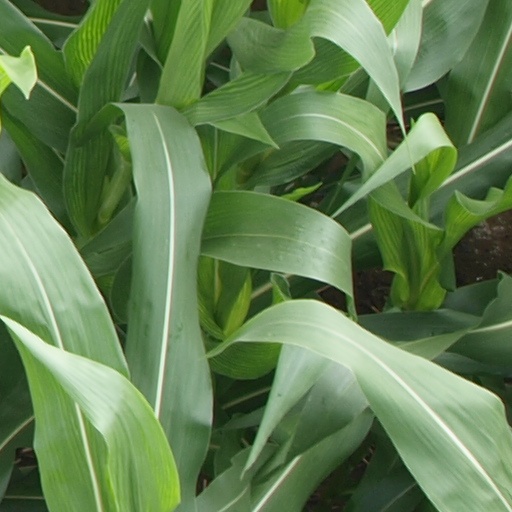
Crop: maize; corn